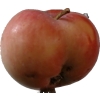
Label: Apple 10